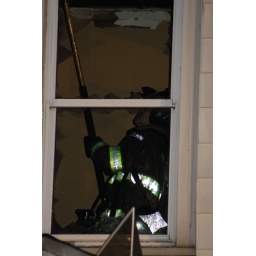
A Firefighter overhauls the second floor of a home in Watervliet, NY